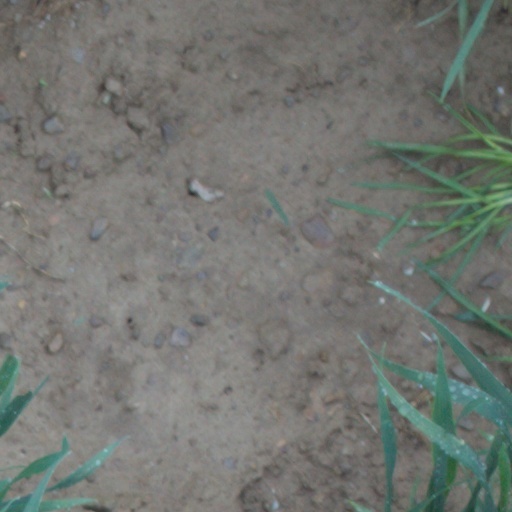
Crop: wheat